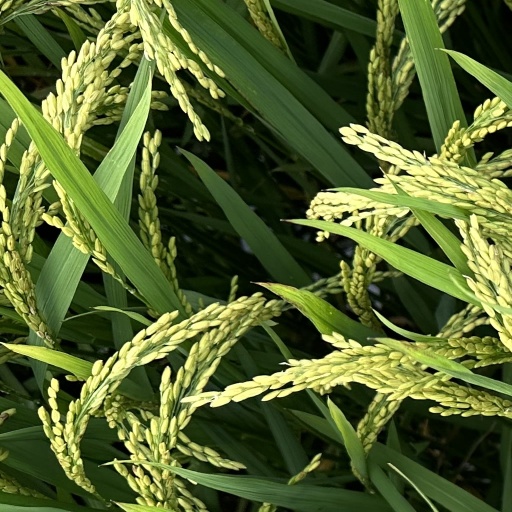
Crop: rice